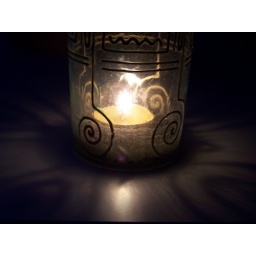
Shot of candle in glass with shadows